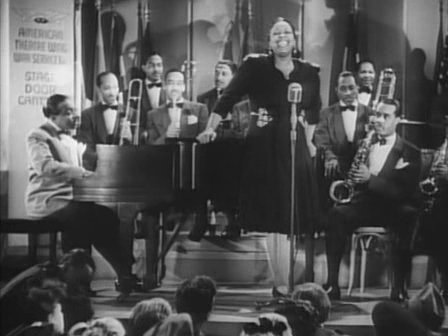
เคาท์ เบซี

| ชื่อ = เคาท์ เบซี
| ประเภท = นักร้อง
| ภาพ = Count Basie in Rhythm and Blues Revue.jpg
| คำบรรยายภาพ = เบซี่ จากภาพยนตร์ "Rhythm and Blues Revue"
| ชื่อจริง = William James Basie
| ฉายา = Count
| วันเกิด = 21 สิงหาคม พ.ศ. 2447
| วันที่เสียชีวิต =
| แหล่งกำเนิด = เรดแบงค์ นิวเจอร์ซีย์ สหรัฐอเมริกา
| เครื่องดนตรี = เปียโน ออร์แกน
| แนวเพลง = แจ๊ซ, บิ๊กแบนด์
| อาชีพ = นักแต่งเพลง หัวหน้าวง
| ช่วงปี = พ.ศ. 2467 - 2527
| ค่าย =
| ส่วนเกี่ยวข้อง =
| เว็บ =
| สมาชิก =
| อดีตสมาชิก =
วิลเลียม เจมส์ "เคาท์" เบซี่ (21 สิงหาคม พ.ศ. 2447 - 26 เมษายน พ.ศ. 2527) นักเปียโน นักออร์แกน หัวหน้าวงดนตรี และนักแต่งเพลงชาวอเมริกัน ในแนวดนตรีแจ๊ซ และบิ๊กแบนด์ เริ่มก่อตั้งวงดนตรีของตัวเองตั้งแต่ พ.ศ. 2477 และมีชื่อเสียงควบคู่ไปกับวงดนตรีของดุค เอลลิงตัน ฉายา "เคาท์" ของเบซี่ ตั้งขึ้นล้อกันไปกับฉายา "ดุค" ของเอลลิงตัน และ "เอิร์ล" ของเอิร์ล ไฮน์ส เบซี่มีผลงานดนตรีร่วมกับนักดนตรีมากมาย เช่น แฟรงค์ ซินาตรา เอลลา ฟิทซ์เจอรัลด์ เดอะ มิลส์ บราเธอร์ส แจ็กกี วิลสัน ควินซี โจนส์ และทำดนตรีประกอบภาพยนตร์เพลง รวมทั้งแสดงในภาพยนตร์ด้วยหลายเรื่อง
เบซี่ ได้รับรางวัลแกรมมี่ 9 ครั้ง ช่วงบั้นปลายชีวิตป่วยด้วยโรคหัวใจจนต้องเข้าโรงพยาบาล แต่ก็ยังออกตระเวนแสดงดนตรี โดยนั่งรถเข็นขึ้นบนเวที เบซี่ เสียชีวิตที่ฟลอริดา เมื่อวันที่ 26 เมษายน พ.ศ. 2527 ด้วยโรคมะเร็งตับอ่อน
ถึงแม้เบซี่จะเสียชีวิตไปแล้ว วงดนตรีเคาท์ เบซี่ ก็ยังรวมวงกันอยู่จนถึงปัจจุบัน
== ผลงาน ==
ไฟล์:CountBasieEthelWatersStageDoorCanteen.jpg|thumb|วงดนตรีเคาท์ เบซี่ ในภาพยนตร์ "Stage Door Canteen" (1943)
เพลงที่มีชื่อเสียง
* "One O'Clock Jump"
* "Jumpin' at the Woodside"
* "Li'l Darlin
* "April in Paris"
ผลงานที่มีชื่อเสียงของ เบซี่ อาทิเช่น
* 2479 Count Basie 1936-38 (Classics)
* 2480 The Original American Decca Recording (MCA GRP)
* 2480 Listen…You Shall Hear (Hep)
* 2481 Do You Wanna Jump (Hep)
* 2482 Count Basie Volume One 1932-1938 (Jazz Calssics In Digital Stereo)
* 2482 Count Basie 1938-39 (Classics)
* 2483 Basie Rhythm (Hep)
* 2486 The Jubulee Alternatives (Hep)
* 2498 Count Basie Swings, Joe Williams Sings (Verve)
* 2498 April In Paris (Clef)
* 2499 The Complete Atomic Basie (Roulette)
* 2500 One O’Clock Jump (MCA)
* 2500 Count Basie At Newport..Live (Verve)
* 2500 Atomic Mr.Basie (Roulette)
* 2502 Basie Swings, Bennett Sings (Roulette)
* 2503 The Legend (Capitol)
* 2515 The Golden Years (Pablo)
* 2516 Basie Jam (Pablo)
* 2537 The Complete Atomic Basie (Roulette)
* 2542 Atomic Swing (Blue Note)
== มีเดีย ==
== เชิงอรรถ ==
== อ้างอิง ==
* Count Basie : Count Of Jazz
หมวดหมู่:นักเปียโน
หมวดหมู่:นักดนตรีแจ๊สชาวอเมริกัน
หมวดหมู่:ชาวอเมริกันเชื้อสายแอฟริกา
หมวดหมู่:ศิลปินสังกัดอาร์ซีเอวิคเตอร์
หมวดหมู่:ศิลปินสังกัดเมอร์คิวรีเรเคิดส์
หมวดหมู่:ศิลปินสังกัดเอเพ็กซ์เรเคิดส์
หมวดหมู่:ผู้ที่ได้รับรางวัลแกรมมี
หมวดหมู่:ศิลปินสังกัดพาโบลเรเคิดส์
หมวดหมู่:บุคคลจากรัฐนิวเจอร์ซีย์
หมวดหมู่:เสียชีวิตจากมะเร็งตับอ่อน
หมวดหมู่:ผู้ที่ได้รับรางวัลแกรมมี สาขาศิลปินผู้ประสบความสำเร็จตลอดช่วงชีวิต